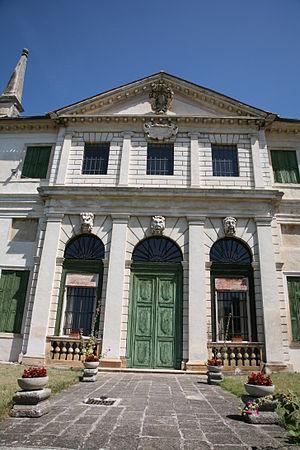
La villa Repeta est une villa veneta d'Andrea Palladio sise à Campiglia dei Berici, dans la province de Vicence et la région Vénétie en Italie.